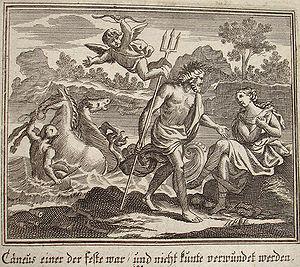
Cénis et Neptune. Gravure de Johann Ulrich Krauss pour une édition de 1690 des Métamorphoses d'Ovide, livre XII, 199-200.